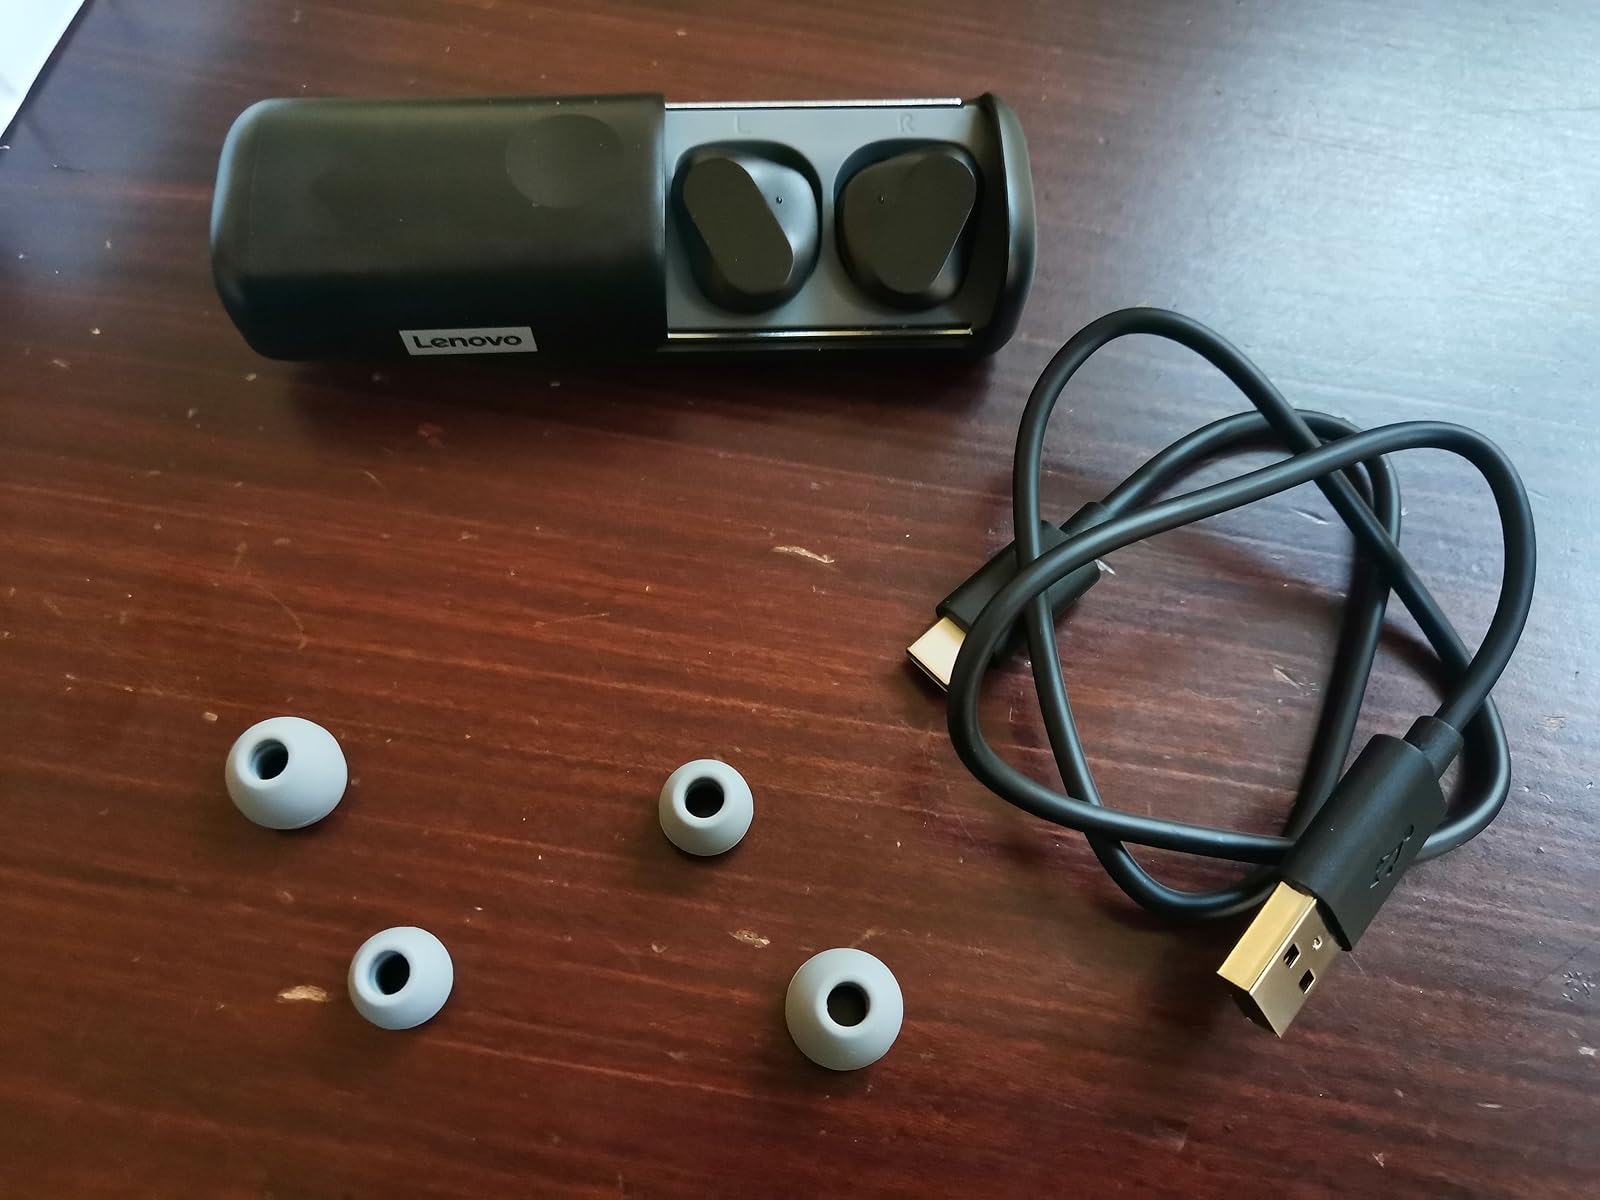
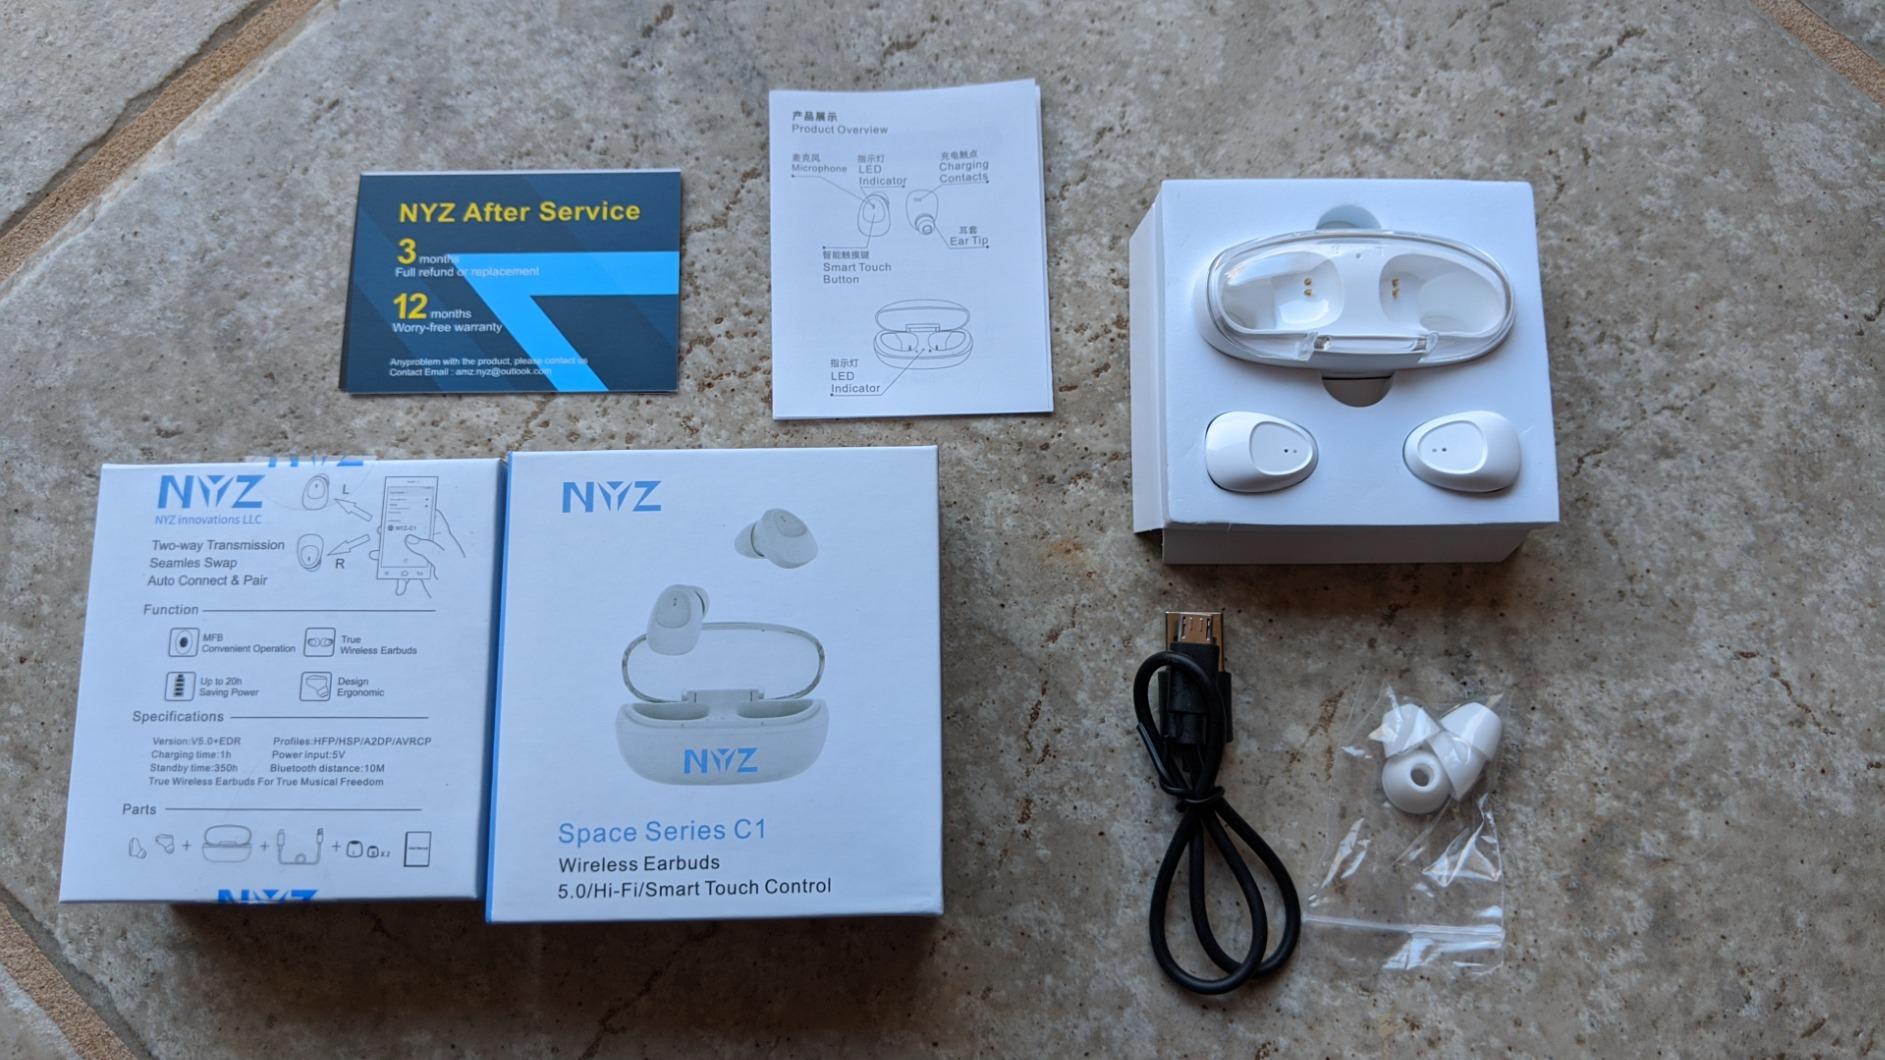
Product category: earbuds
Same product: no